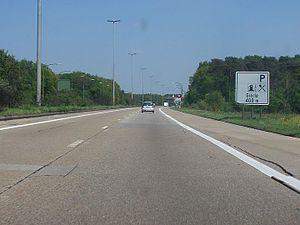
La route nationale 12 est une route nationale belge en région flamande dans la province d'Anvers. Elle commence à Anvers route nationale 1 et se termine à Poppel, section de la commune néerlandophone de Ravels. Elle rejoint la frontière des Pays-Bas et se transforme en route nationale 630 pour rejoindre la commune de Tilbourg via l' dans la province du Brabant-Septentrional.
L'autoroute belge A21 est une des autoroutes les plus septentrionales de Belgique. Elle relie Anvers à Turnhout pour passer la frontière néerlandaise et rejoindre Eindhoven.